Waiblingen station

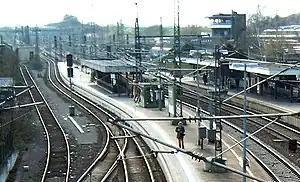
Looking at the Rems line to the west.

Waiblingen station is a railway station in the city of Waiblingen in the German state of Baden-Württemberg. The station is located at the junction of the Stuttgart-Bad Cannstatt–Nördlingen railway and the Waiblingen–Schwäbisch Hall railway.